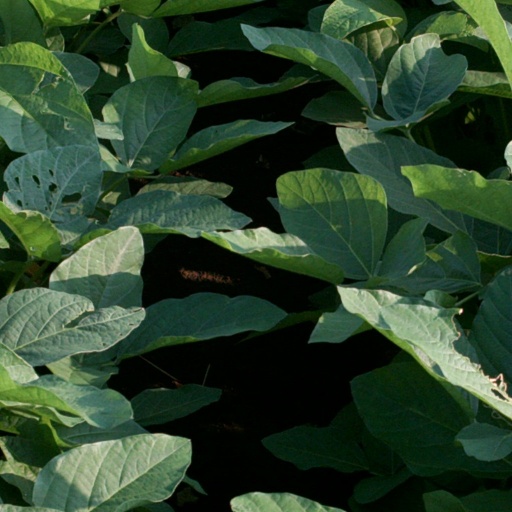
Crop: soybean